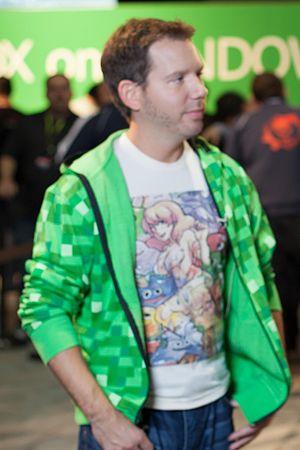
Cliff Bleszinski, né le 12 février 1975 à North Andover, est un concepteur américain de jeux vidéo. Il est à l'origine de célèbres séries comme Unreal et Gears of War au sein du studio Epic Games. Il a également co-fondé Fig.